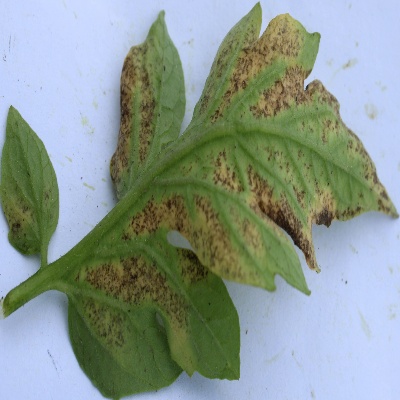
Crop: Tomato
Condition: septoria leaf spot